War of the Burgundian Succession

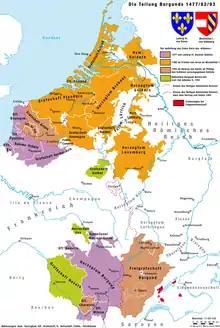

The War of the Burgundian Succession took place from 1477 to 1482 (or 1493 according to some historians), immediately following the Burgundian Wars. At stake was the partition of the Burgundian hereditary lands between the Kingdom of France and the House of Habsburg, after Duke Charles the Bold had perished in the Battle of Nancy on 5 January 1477.